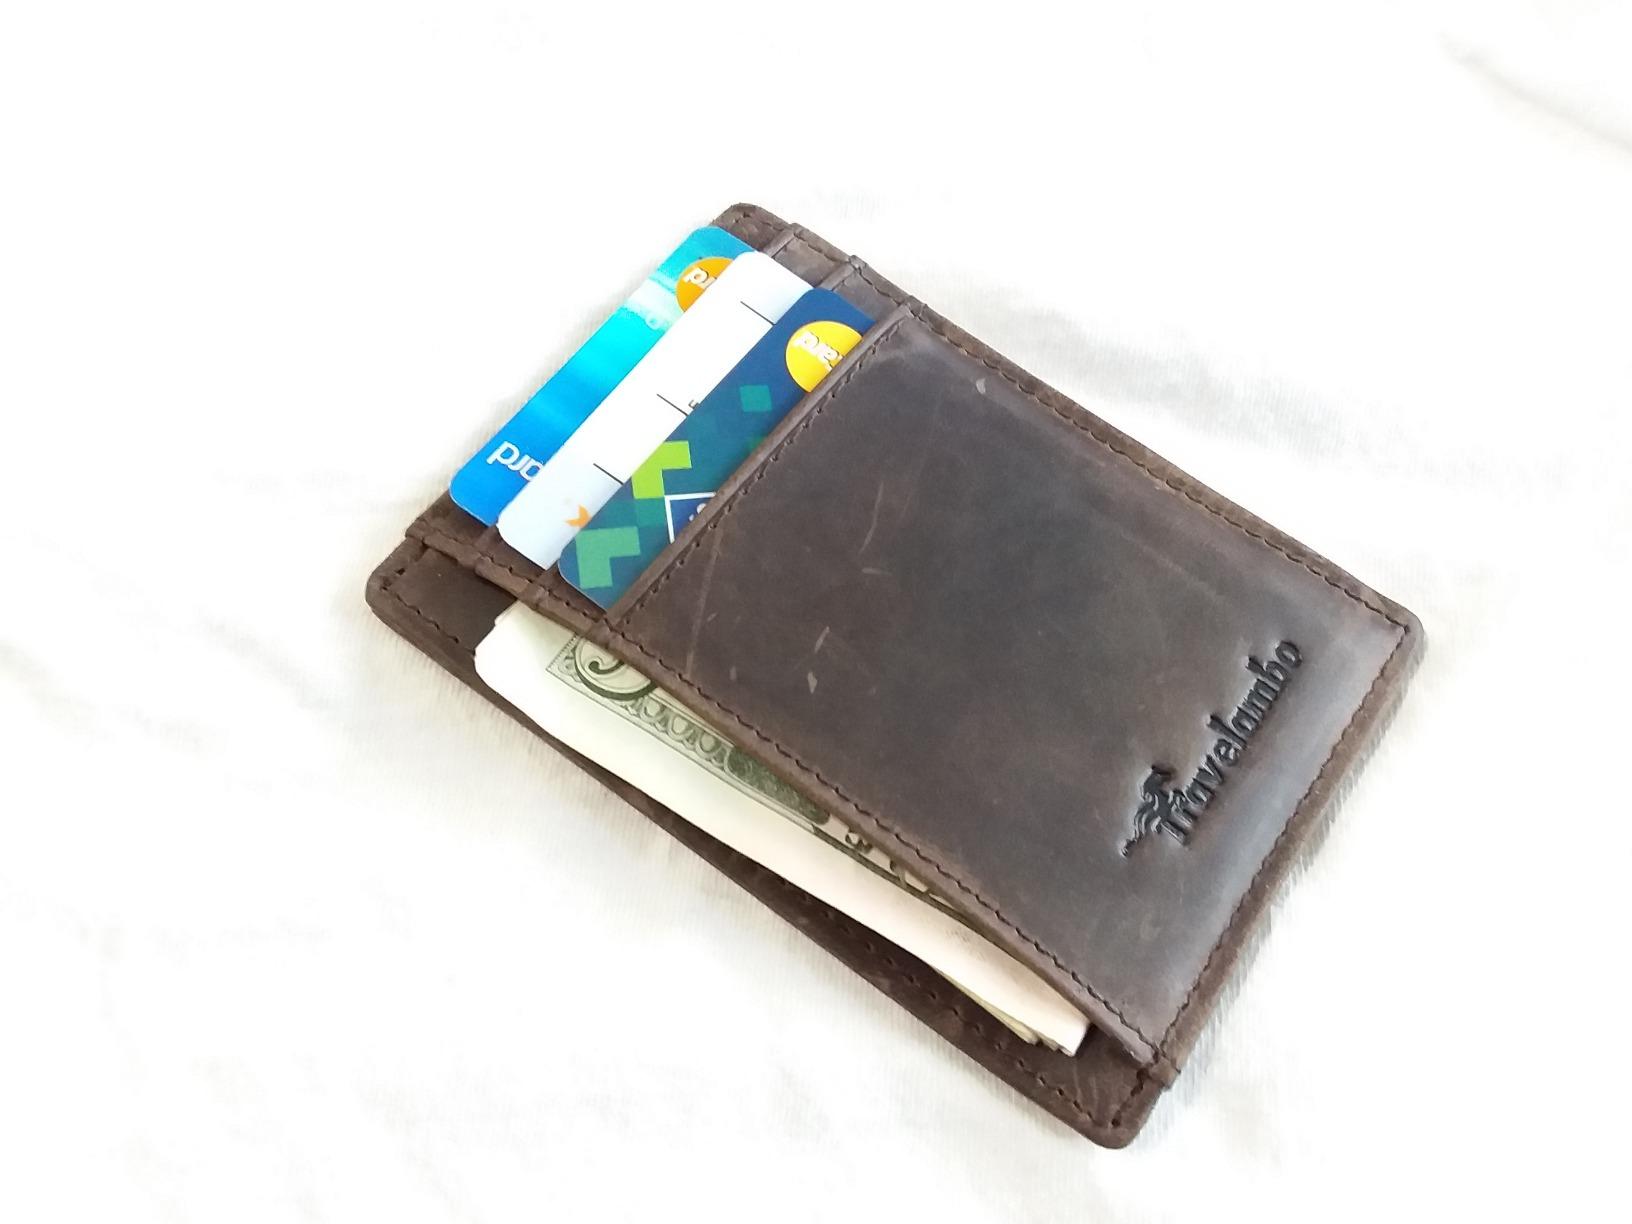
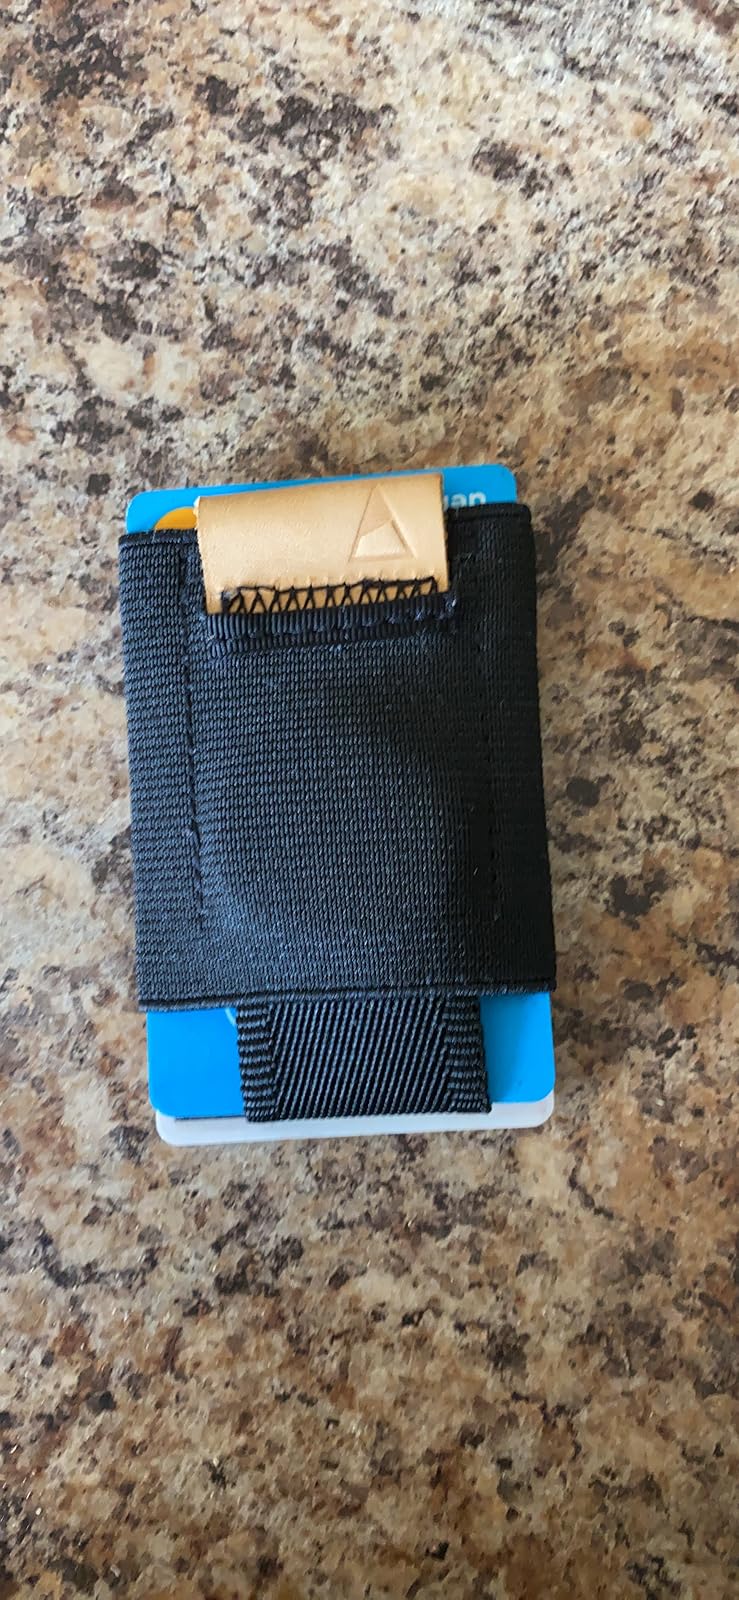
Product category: accessories_wallet
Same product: no